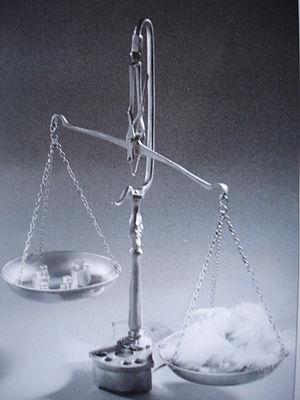
Justice et inégalité
La justice est un principe philosophique, juridique et moral fondamental : suivant ce principe, les actions humaines doivent être approuvées ou rejetées en fonction de leur mérite au regard de la morale, du droit, de la vertu ou de tout autre norme de jugement des comportements. Quoique la justice soit un principe à portée universelle, ce qui est considéré comme juste varie grandement suivant les cultures. La justice est un idéal souvent jugé fondamental pour la vie sociale et la civilisation.